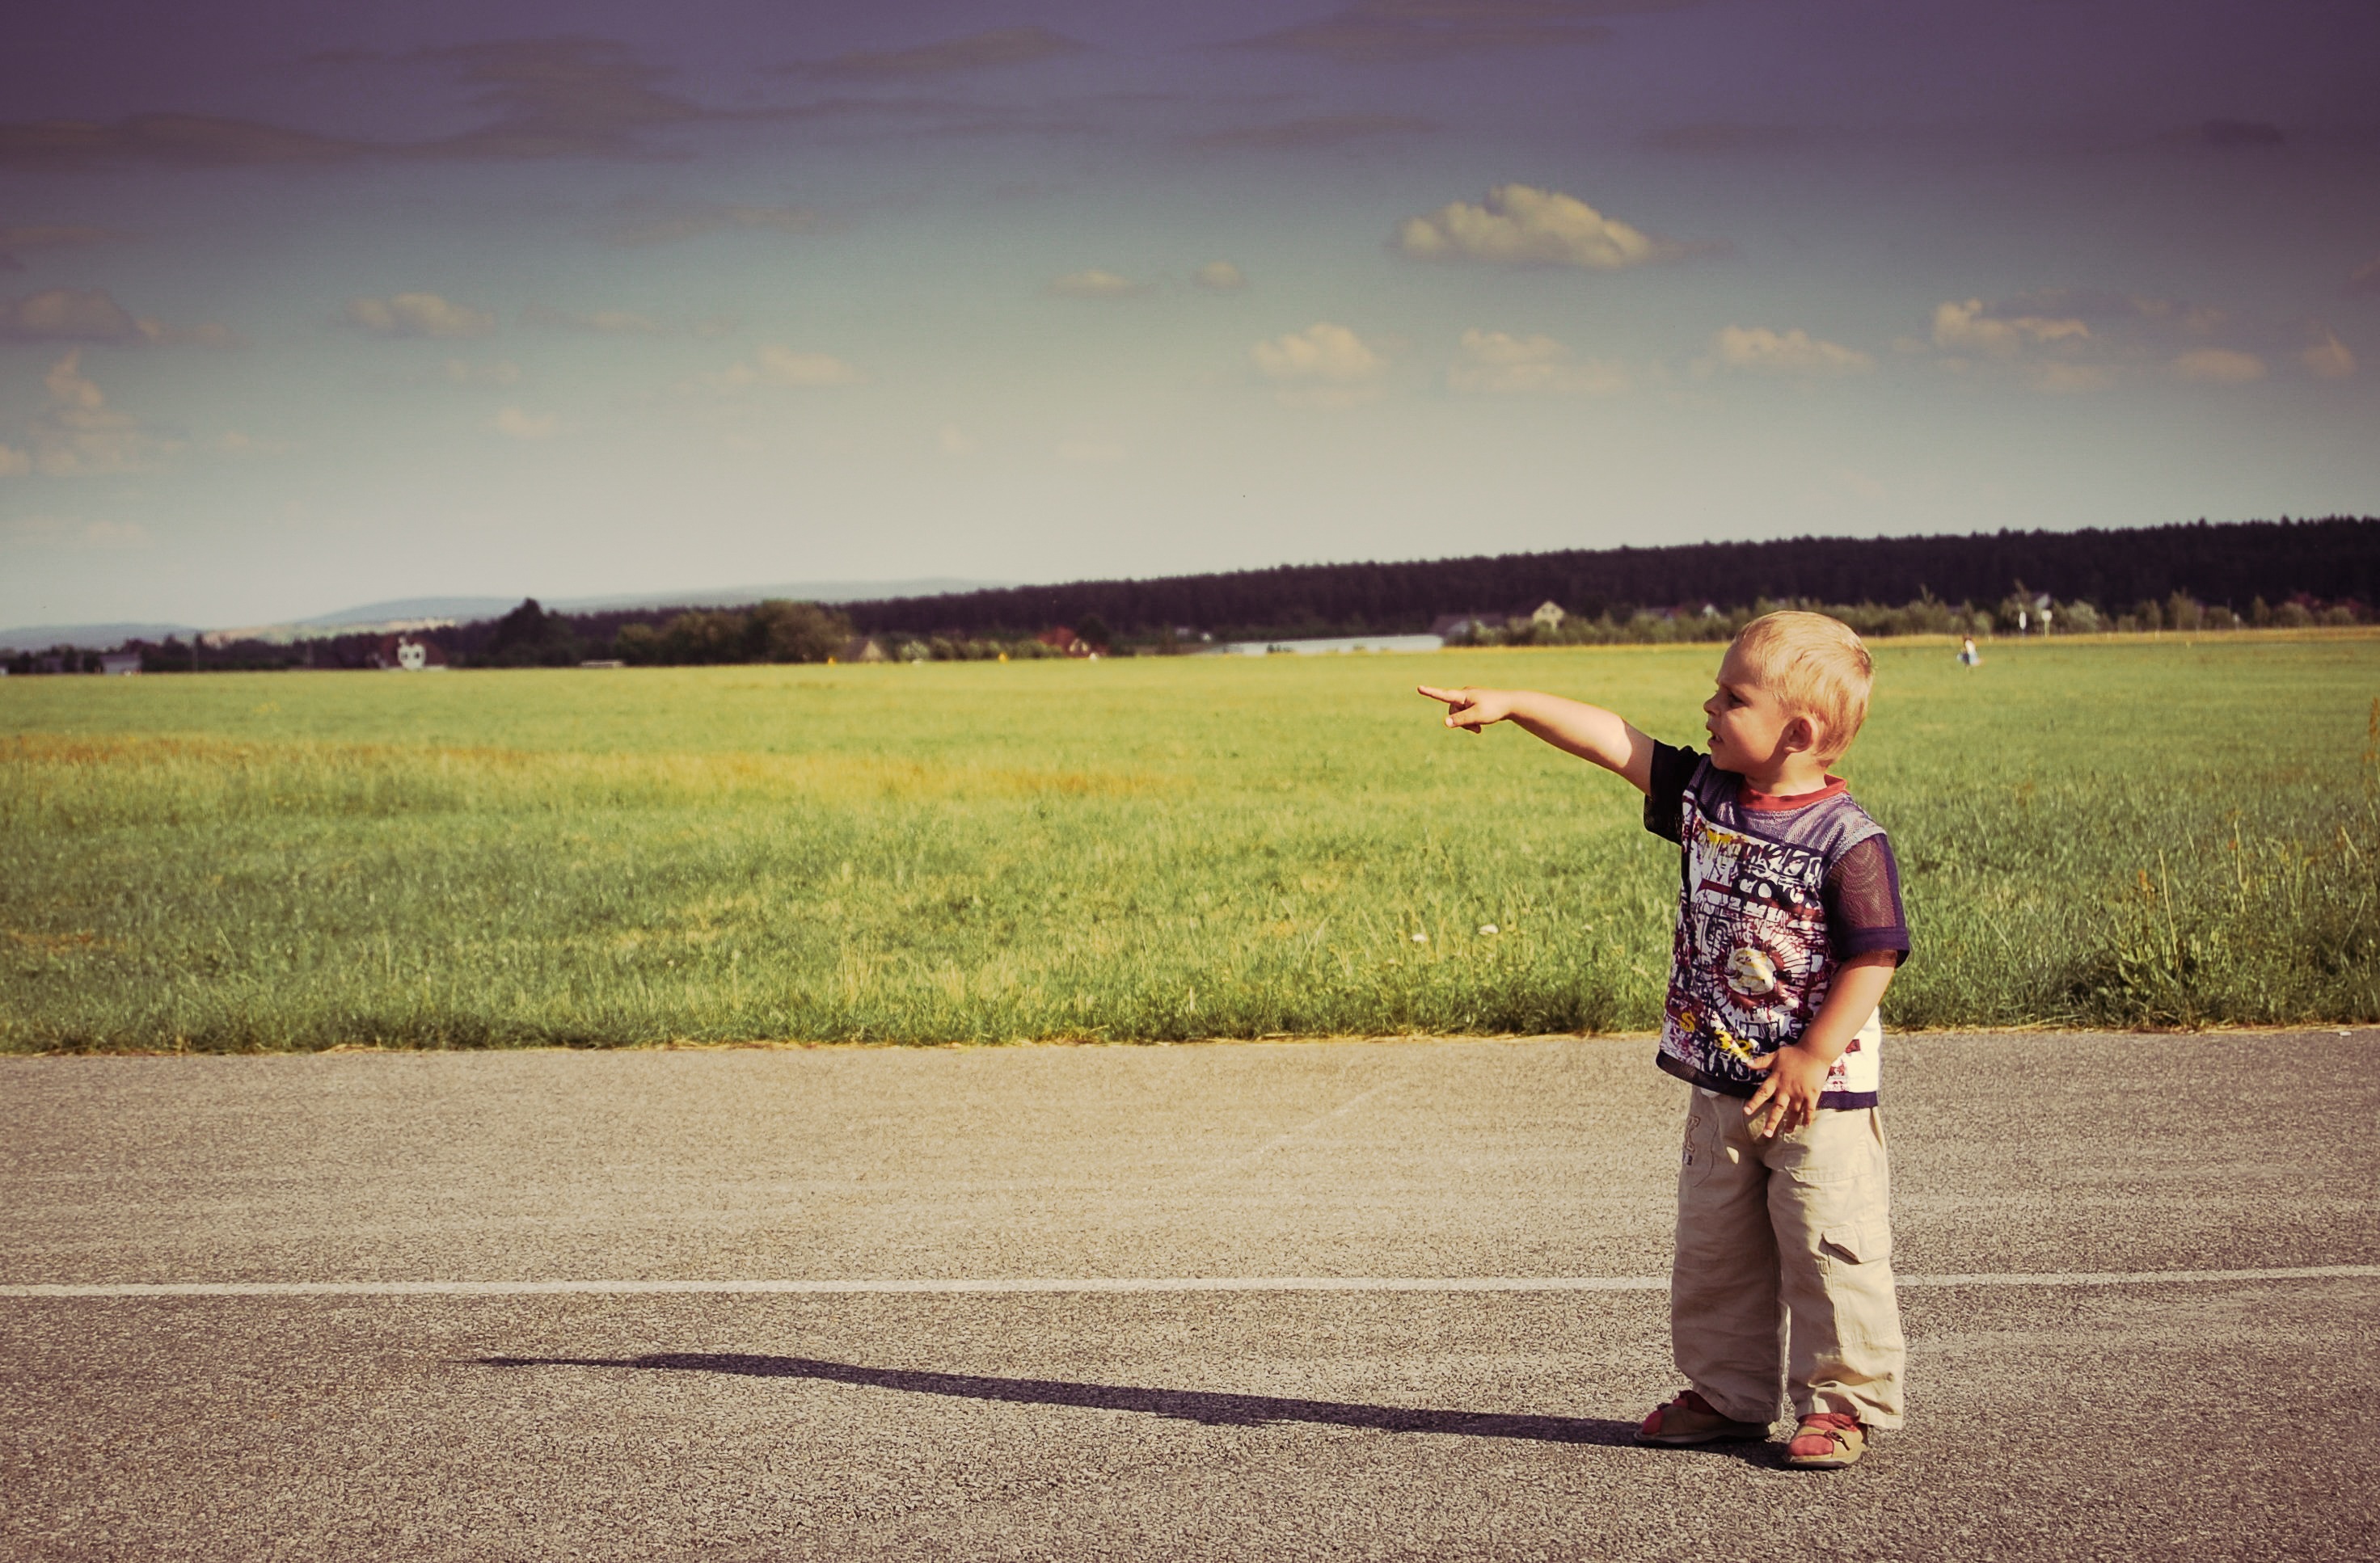
sunset, sunlight, morning, boy, summer, show, child, photograph, way, rural area, indicate, a small child